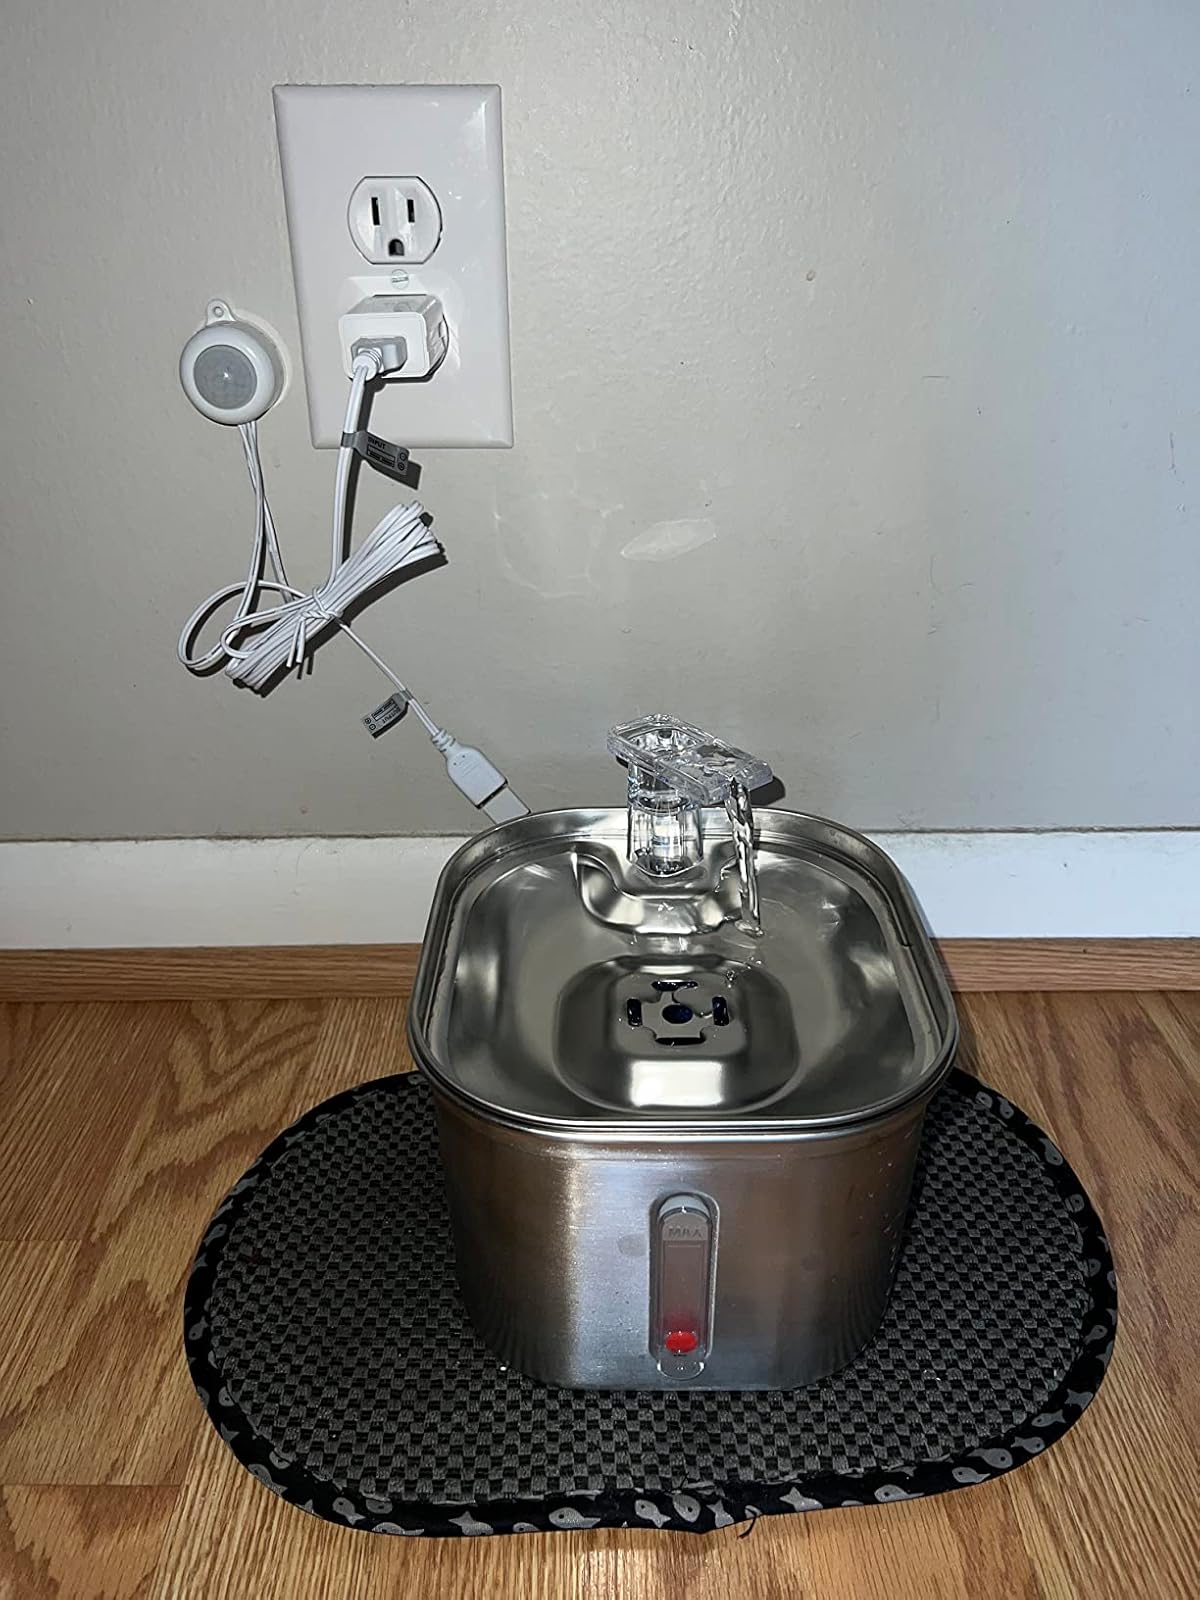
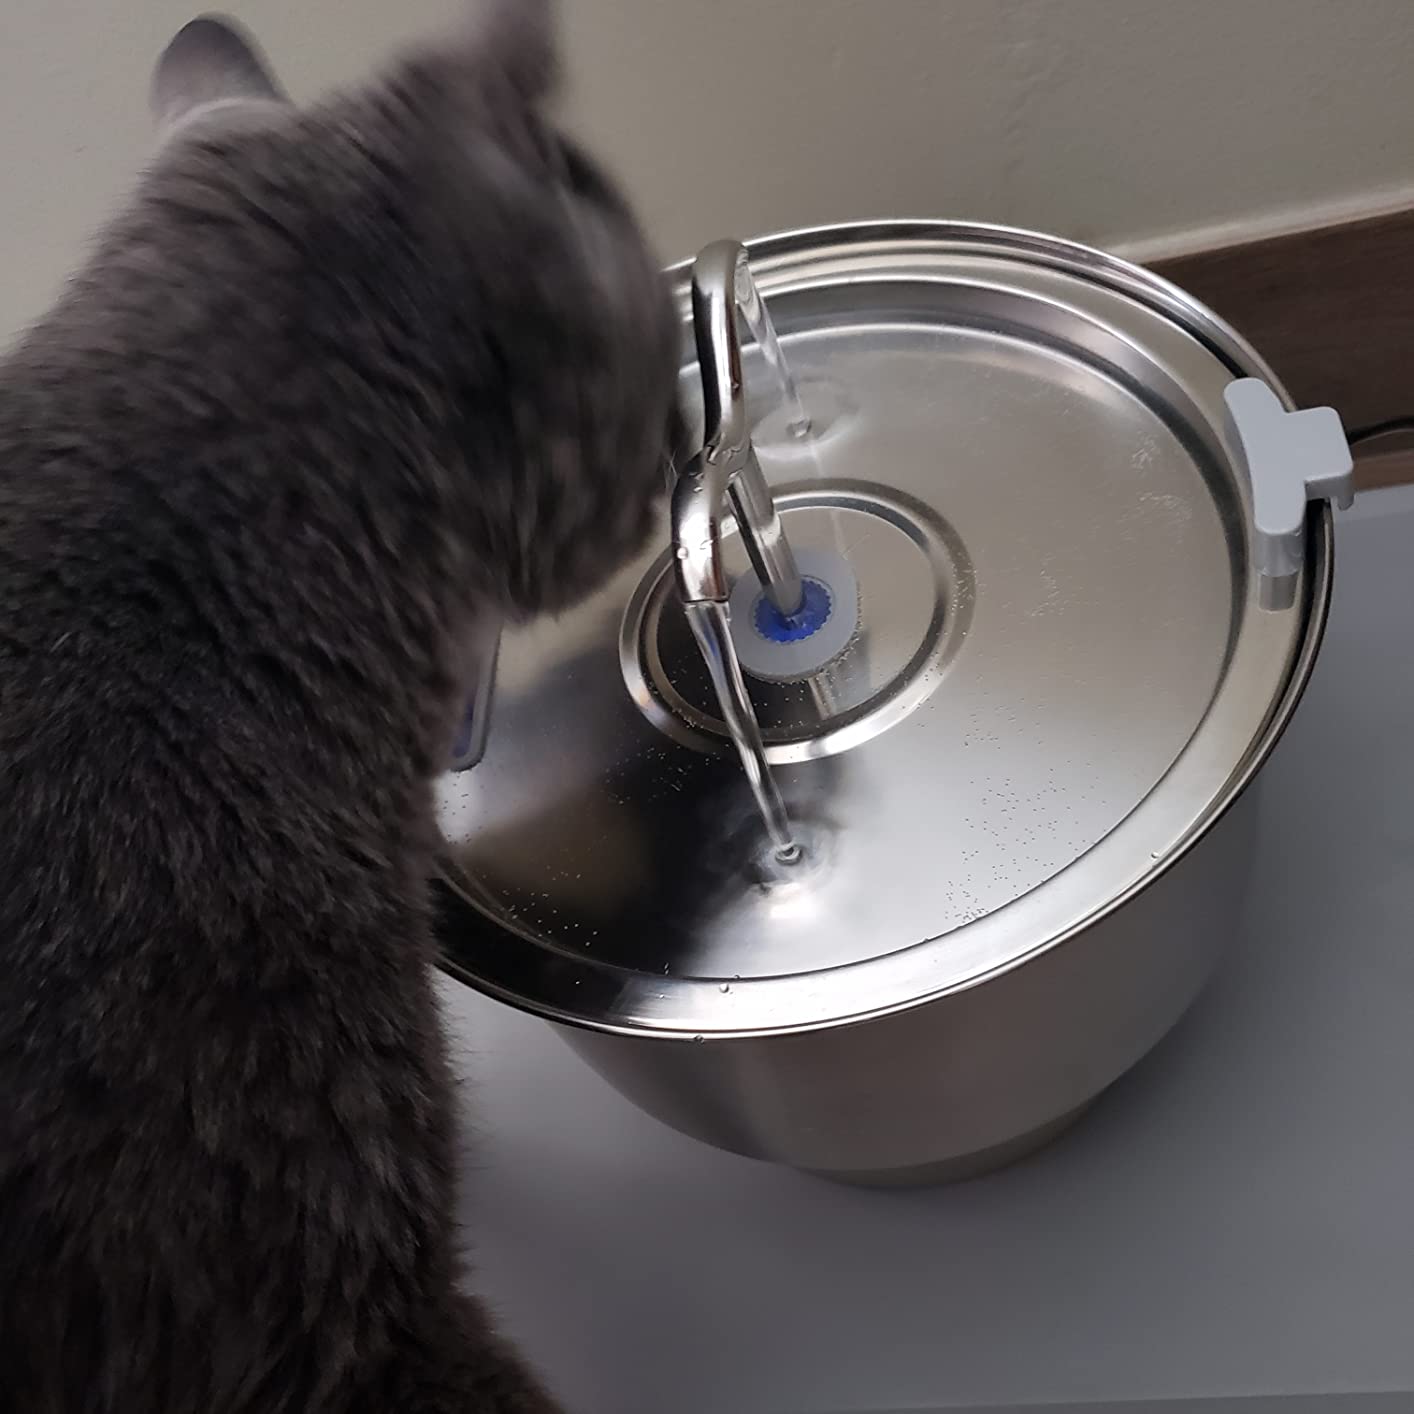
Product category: items_bowl
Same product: no